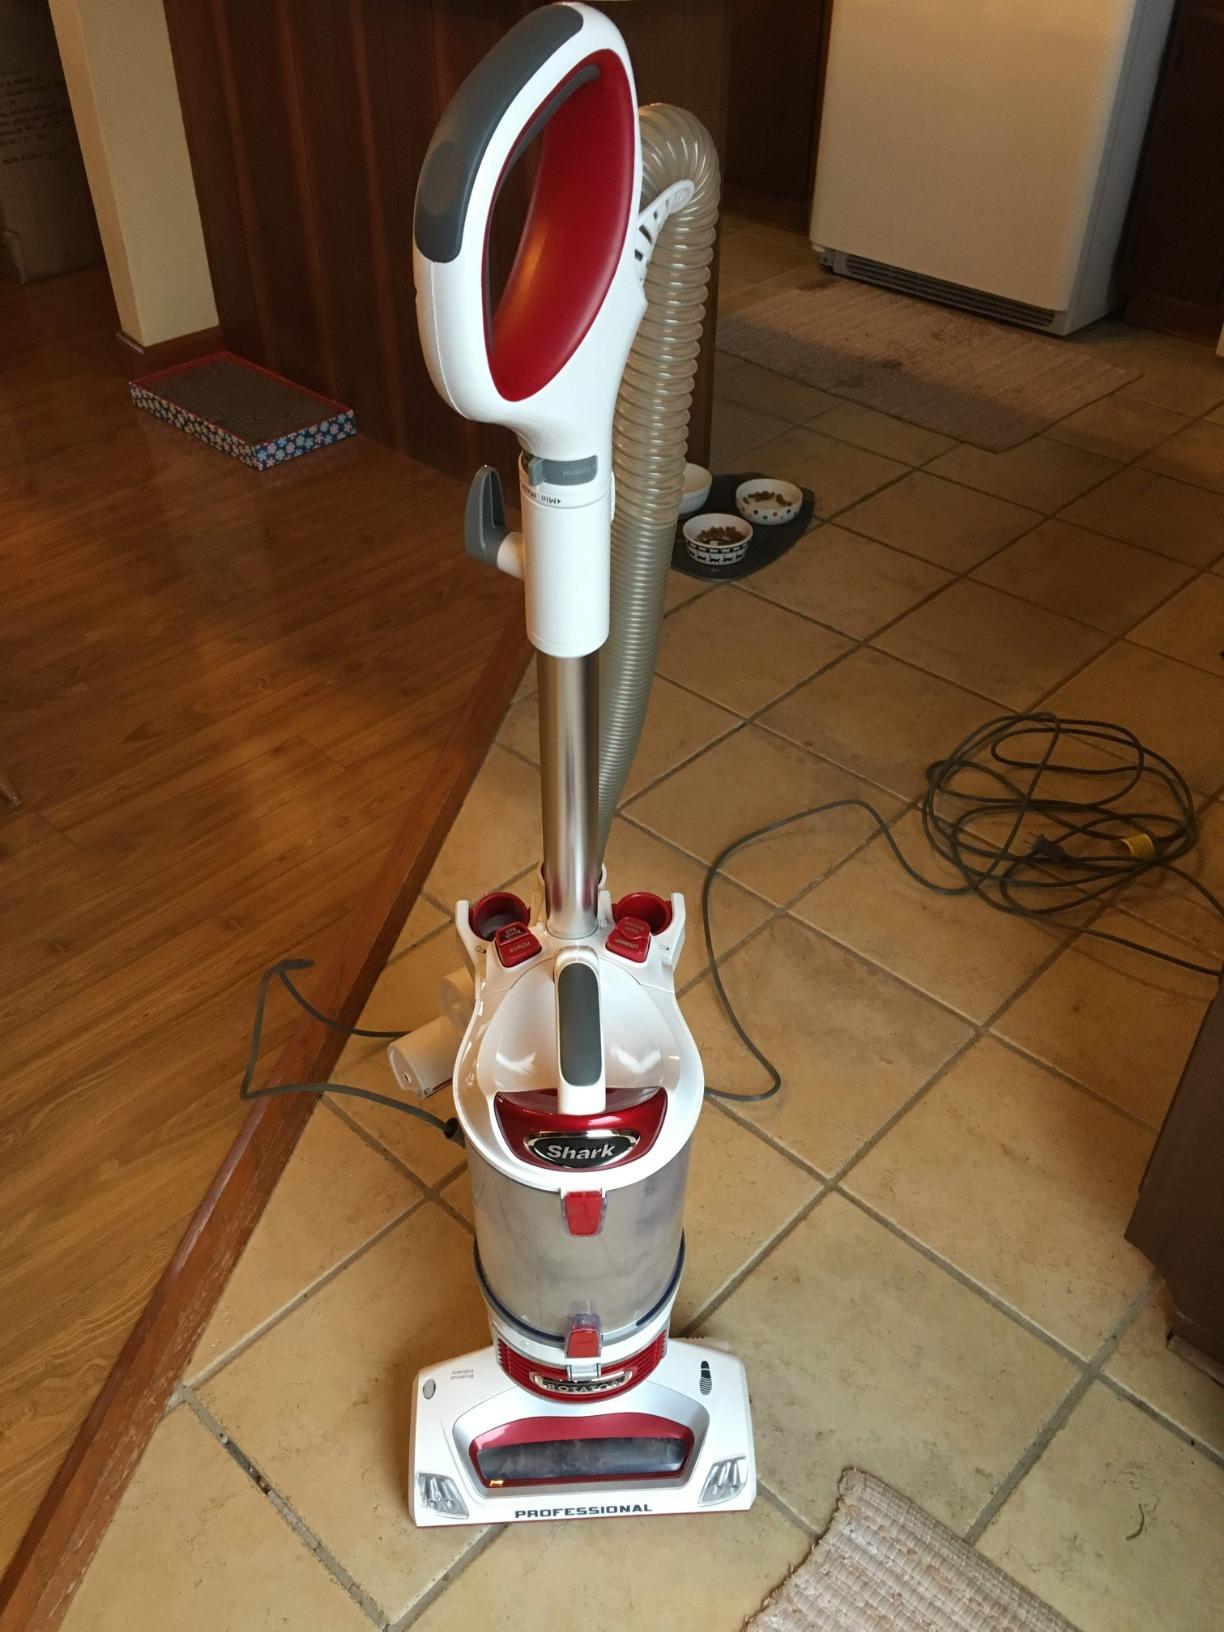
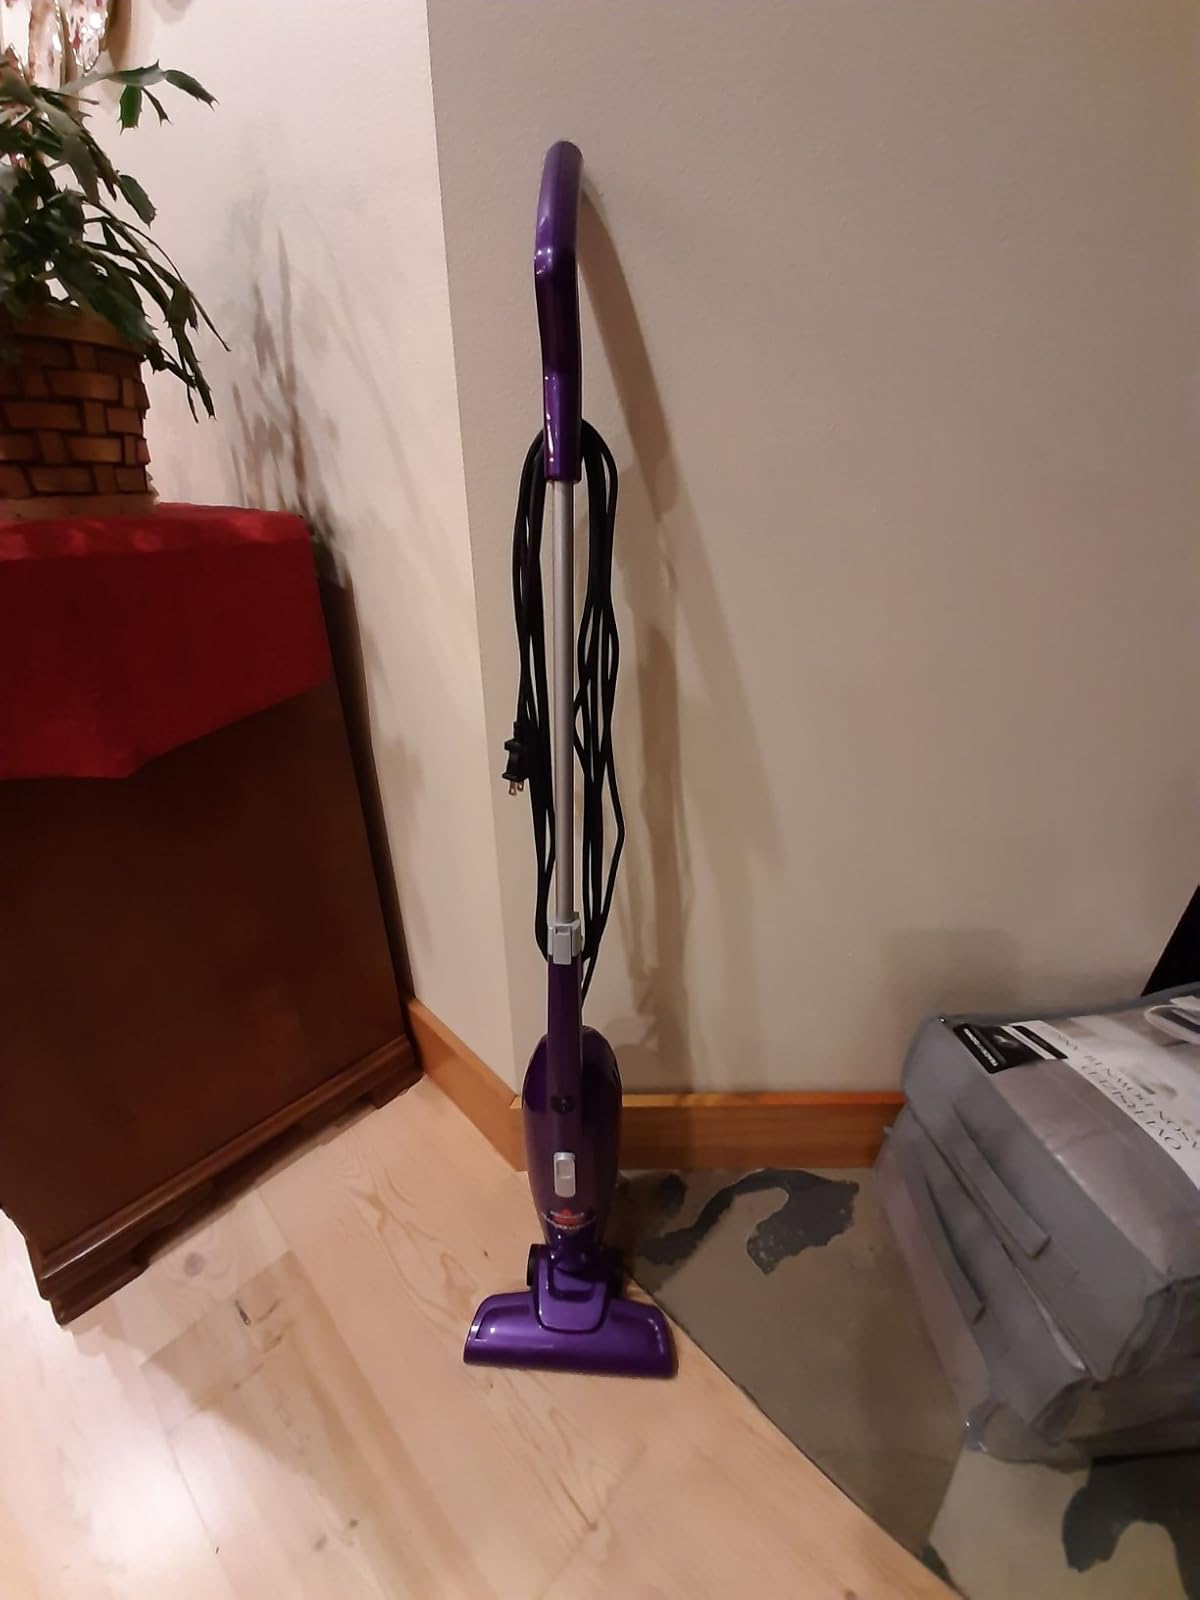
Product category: items_vacuum
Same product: no